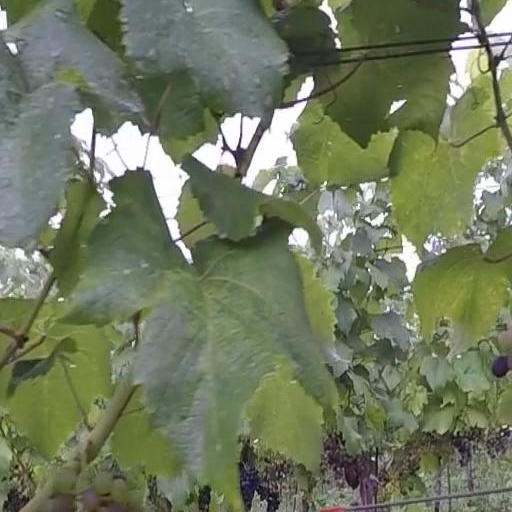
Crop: grape